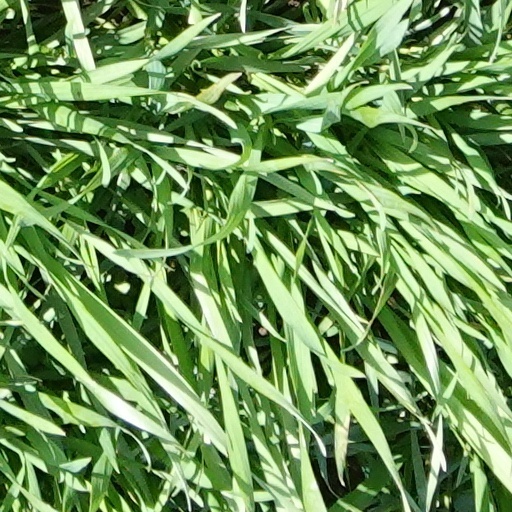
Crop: wheat